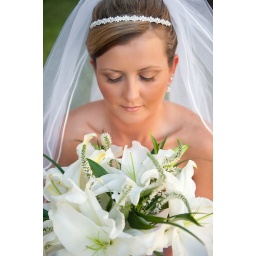
April in her wedding dress with bouquet just before leaving for her wedding venue.